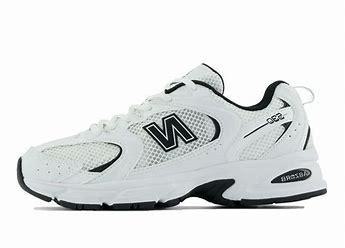
Brand: New
Model: Balance New Balance 530